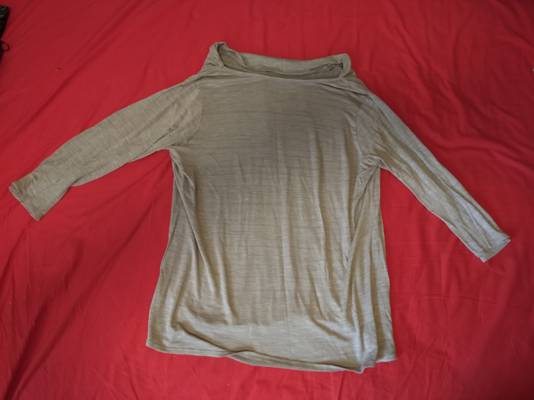
Waste category: clothes